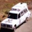
Label: automobile